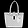
Label: Bag